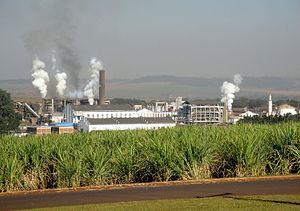
Le secteur de l'énergie au Brésil est dominé par le pétrole : 48 % de la production d'énergie primaire et 38,1 % de la consommation d'énergie primaire du pays en 2017, mais aussi par la biomasse : 29,5 % de la production et 29,8 % de la consommation, originalité du Brésil qui a été pionnier dans les agrocarburants, en particulier à base de canne à sucre.